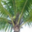
Label: palm_tree